Tron: Legacy

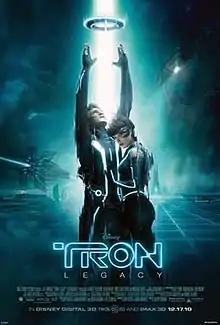
Theatrical release poster

Tron: Legacy (stylized as TRON: Legacy) is a 2010 American science fiction action film directed by Joseph Kosinski, in his feature directorial debut, from a screenplay by Adam Horowitz and Edward Kitsis, based on a story by Horowitz, Kitsis, Brian Klugman, and Lee Sternthal. It is the second installment in the "Tron" series and a sequel to "Tron" (1982). The film stars Garrett Hedlund, Jeff Bridges, Olivia Wilde, James Frain, Bruce Boxleitner, Michael Sheen, and Beau Garrett. The story follows Flynn's adult son Sam, who responds to a message from his long-lost father and is transported into a virtual reality called "the Grid", where Sam, his father, and the algorithm Quorra must stop the malevolent program Clu from invading the real world.